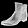
Label: Ankle boot